After Virtue

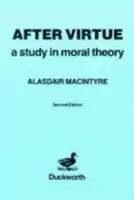
Cover of the first edition

After Virtue: A Study in Moral Theory is a book on moral philosophy by the Scottish philosopher Alasdair MacIntyre. MacIntyre provides a bleak view of the state of modern moral discourse, regarding it as failing to be rational, and failing to admit to being irrational. He claims that older forms of moral discourse were in better shape, particularly singling out Aristotle's moral philosophy as an exemplar. "After Virtue" is among the most important texts in the recent revival of virtue ethics.